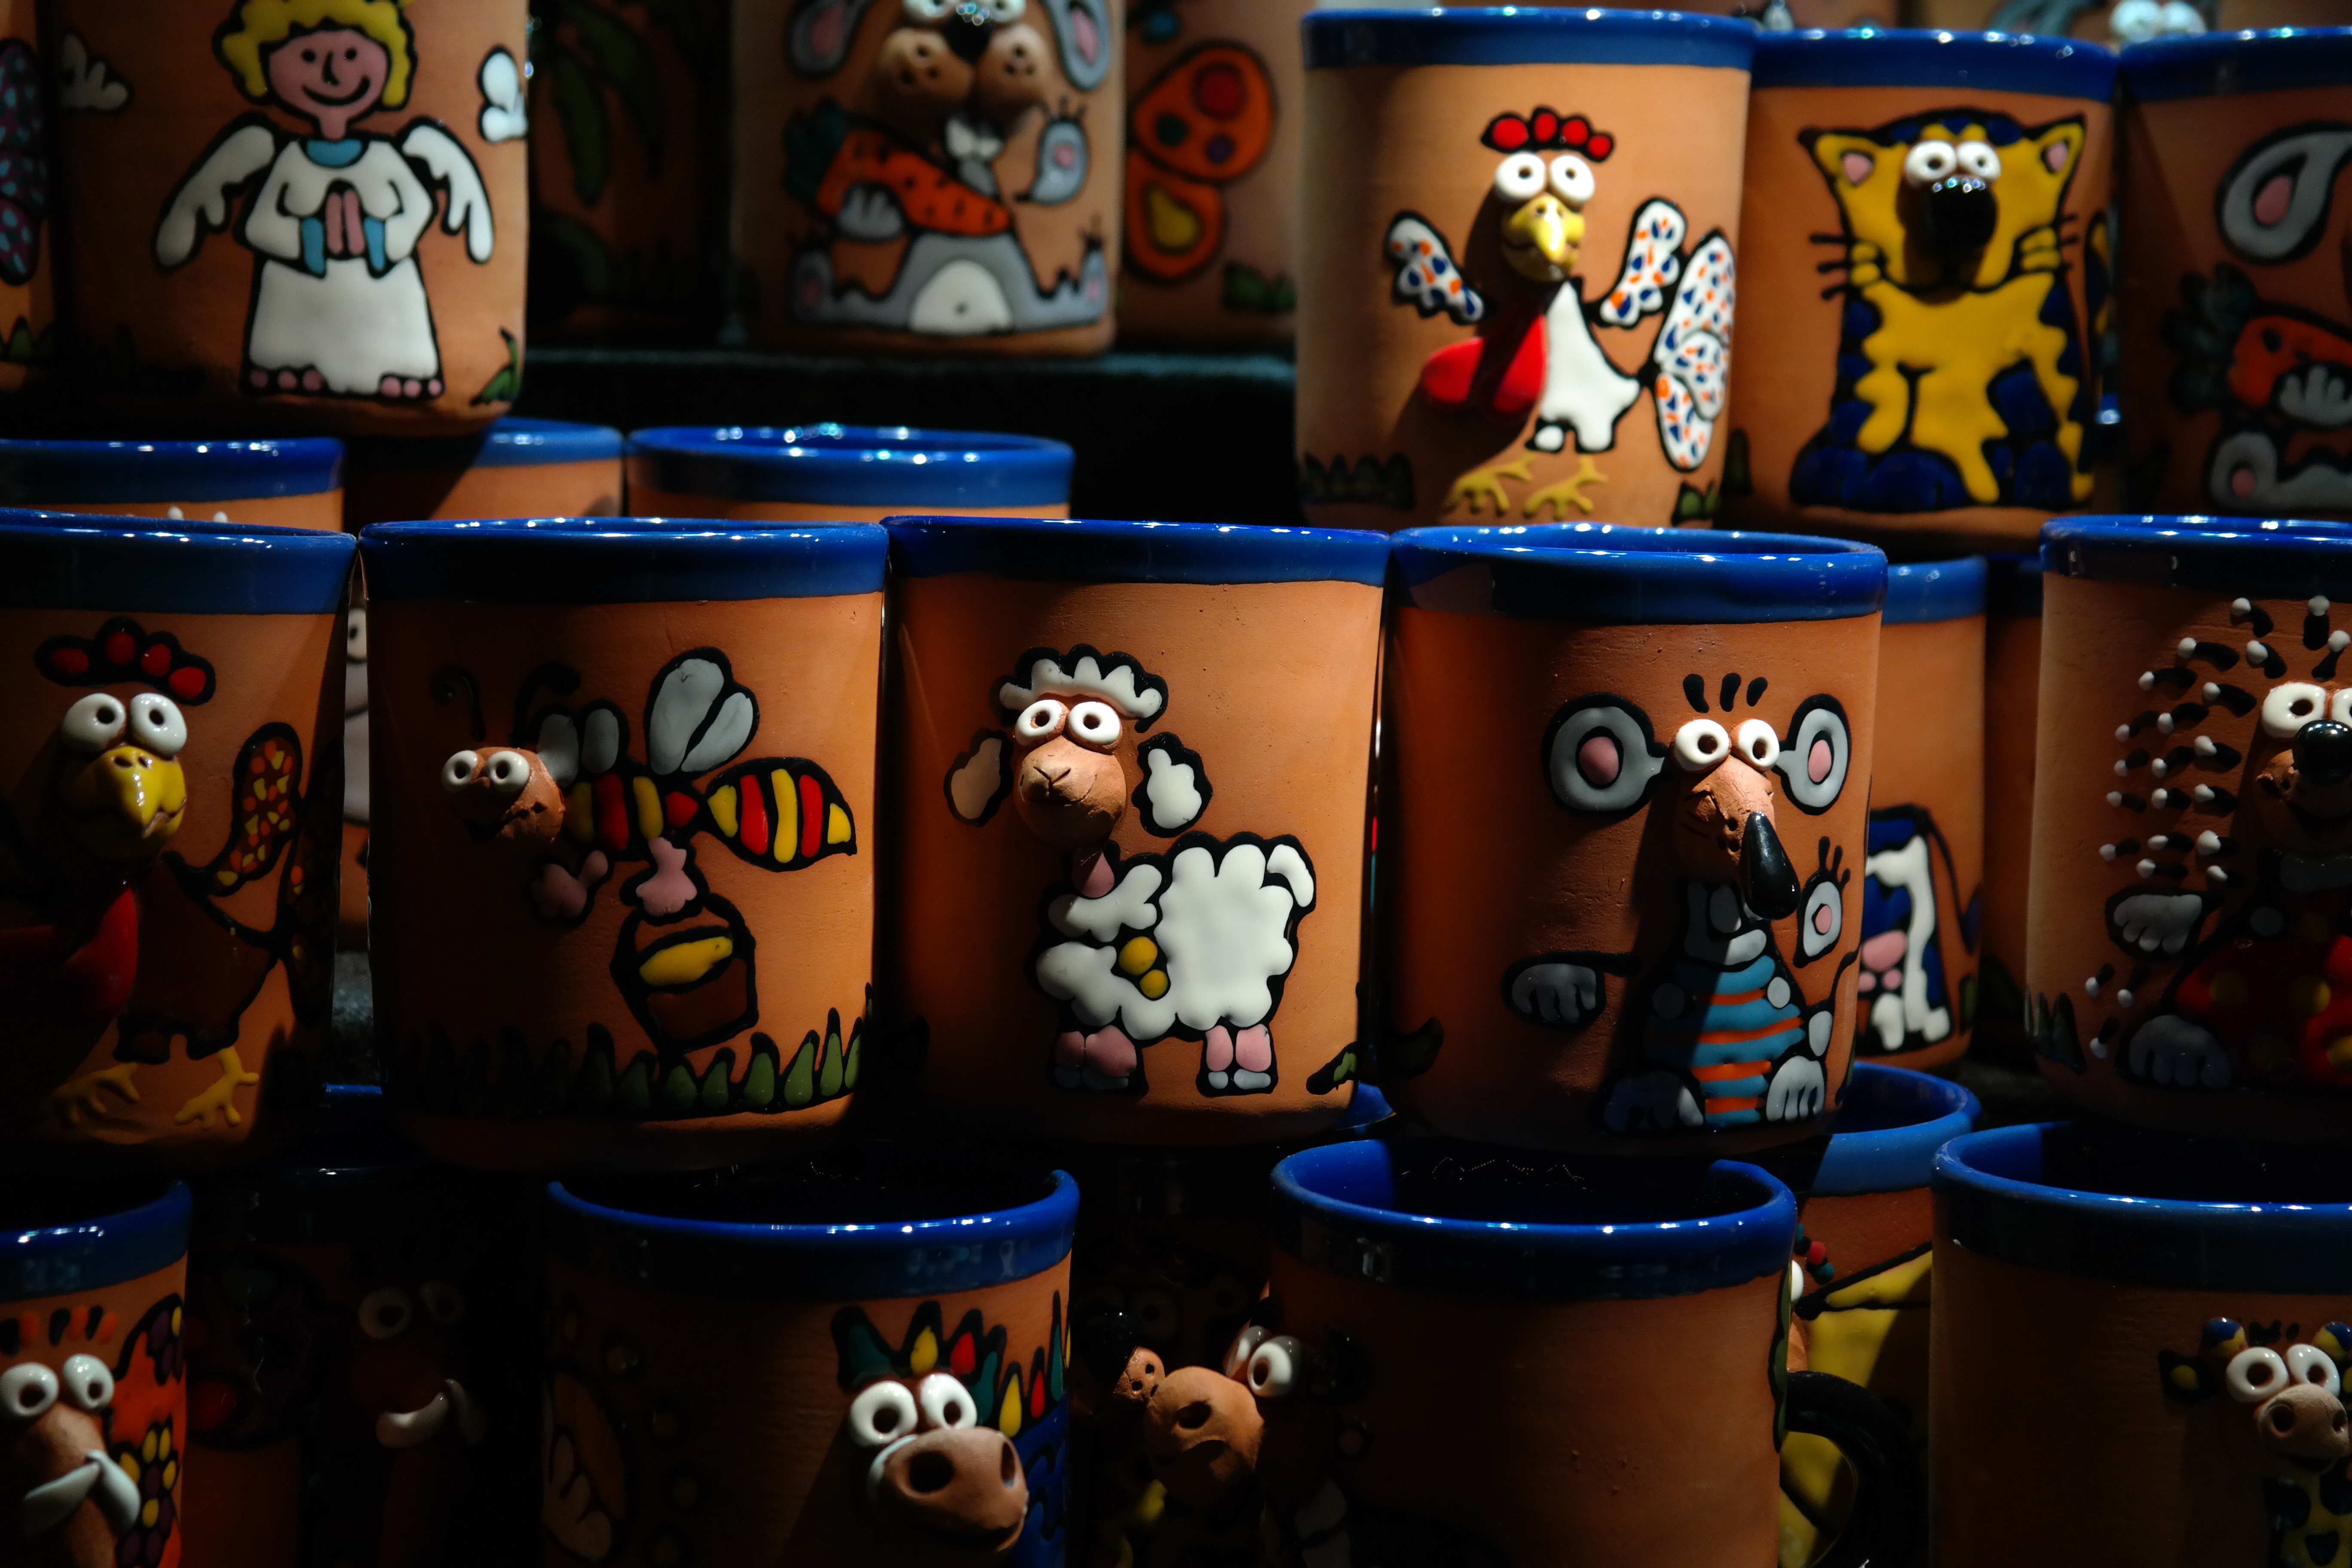
ceramic, pottery, toy, stand, stall, t, funny, christmas market, games, screenshot, christmas stand, sales stand, firguren